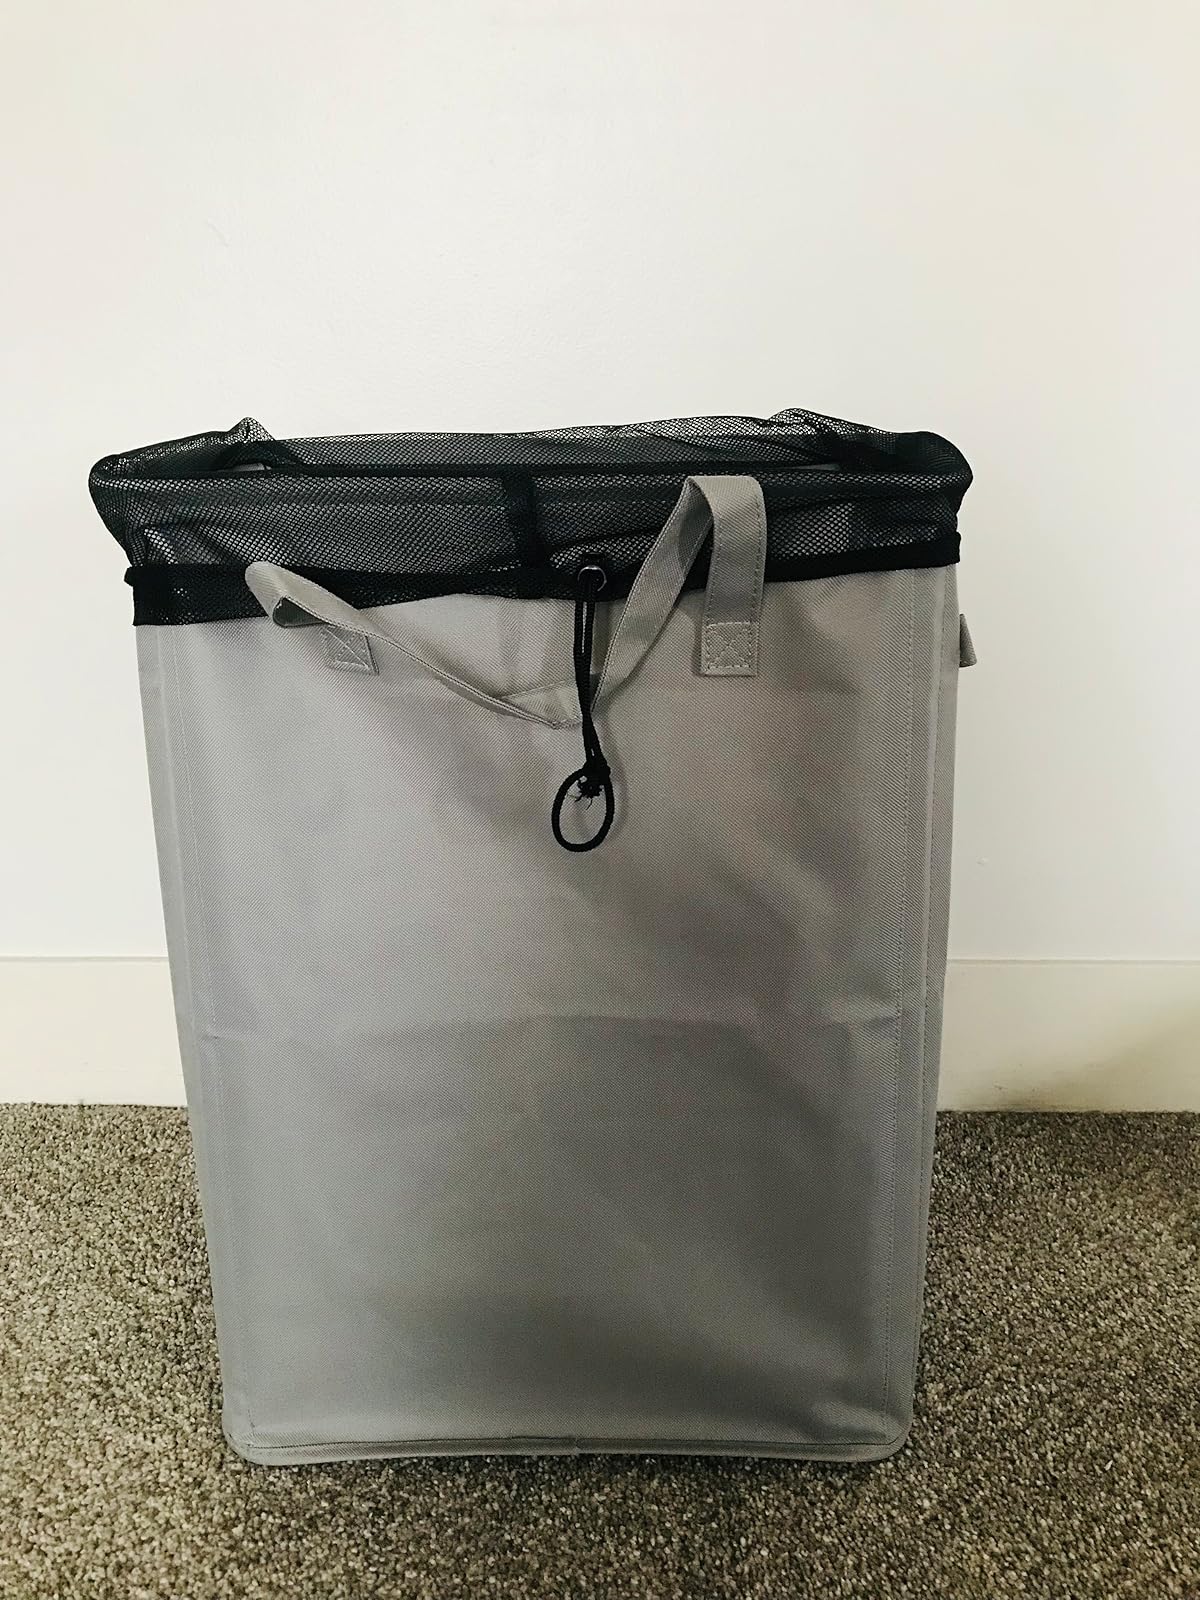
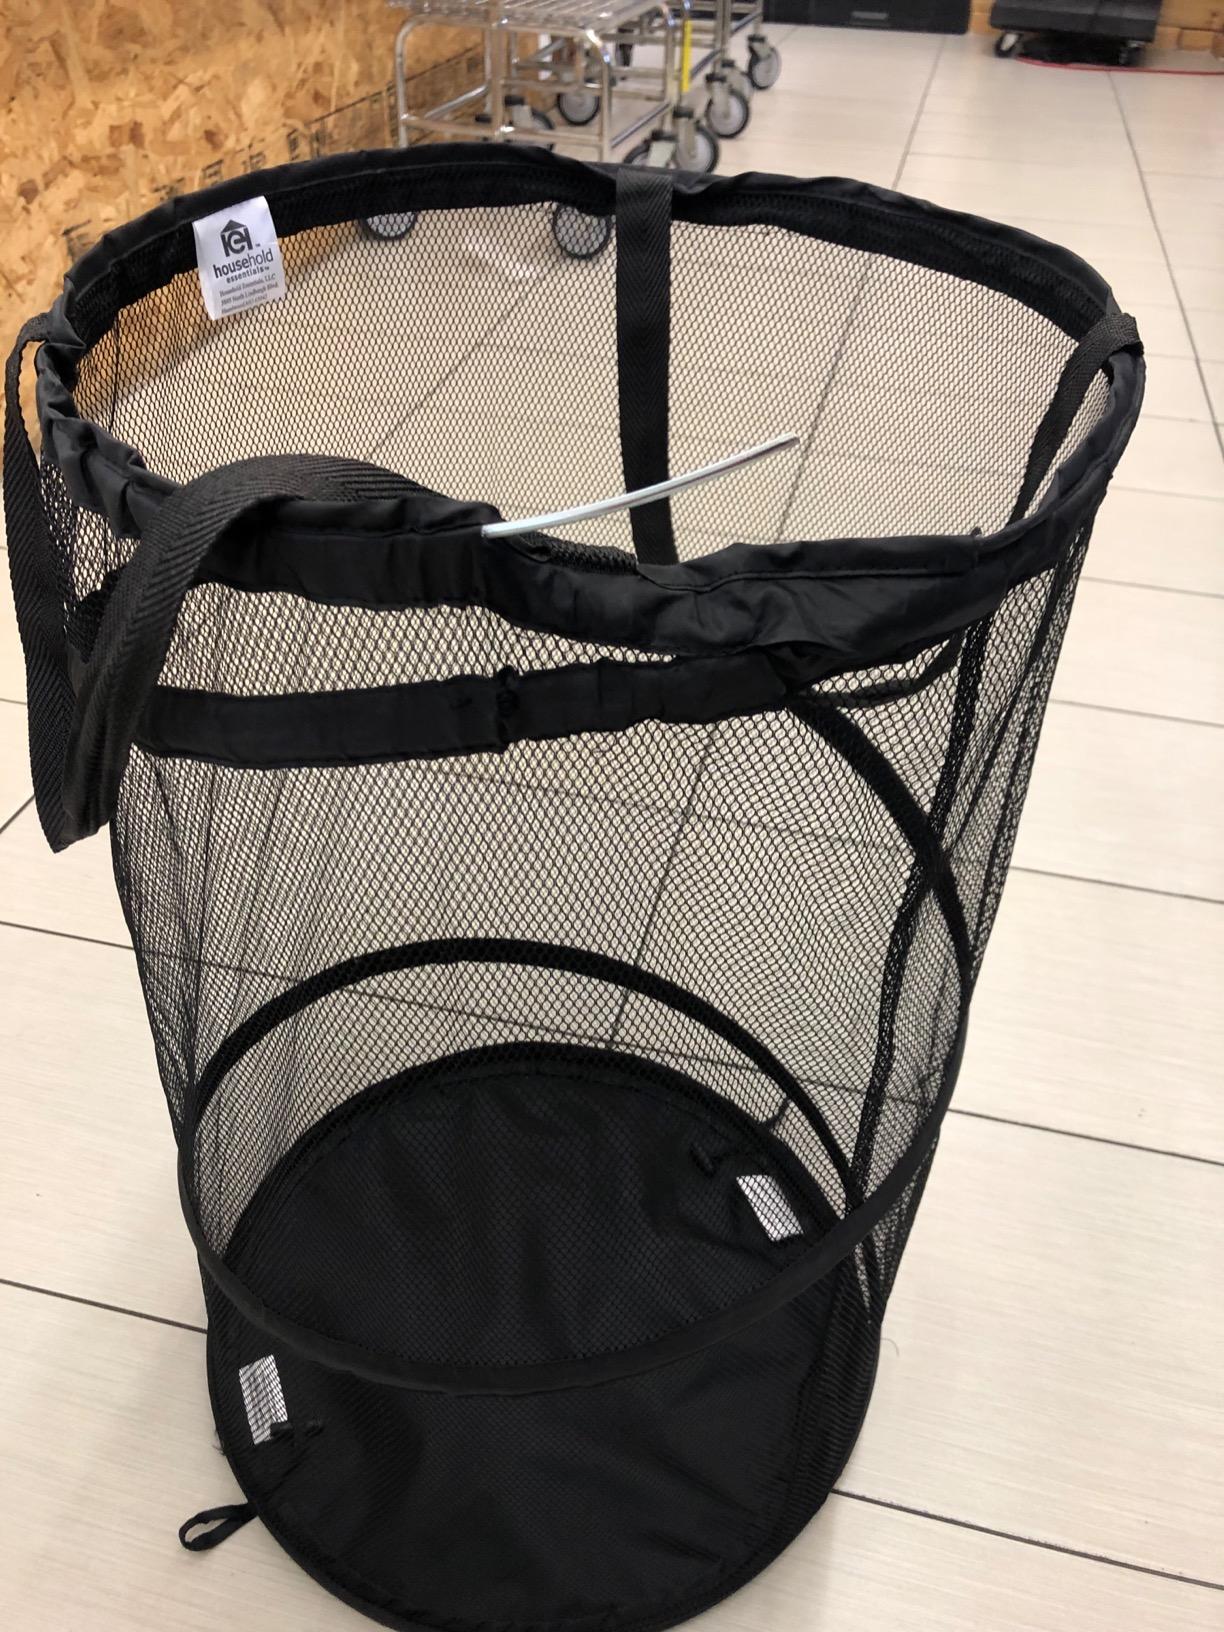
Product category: items_hamper
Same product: no